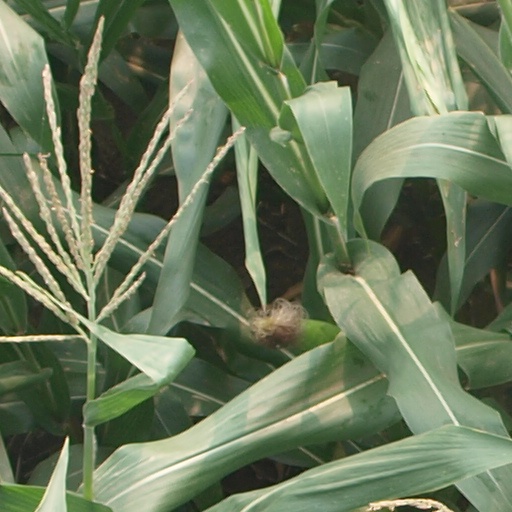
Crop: maize; corn